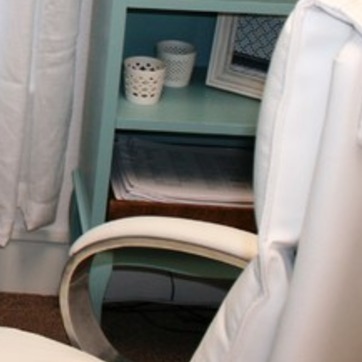
Material: paper